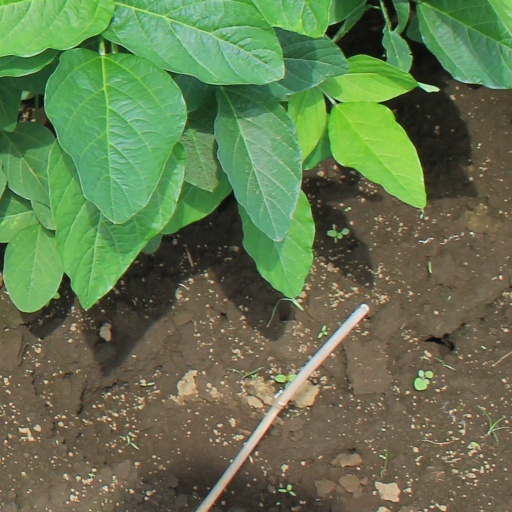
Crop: soybean